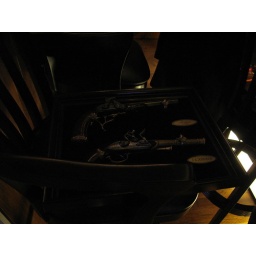
In a chair in a bar by the apartment